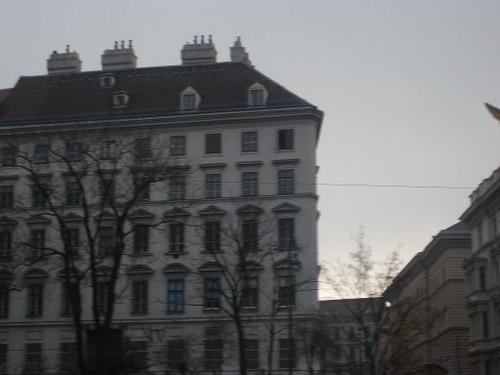
Weather: foggy or hazy